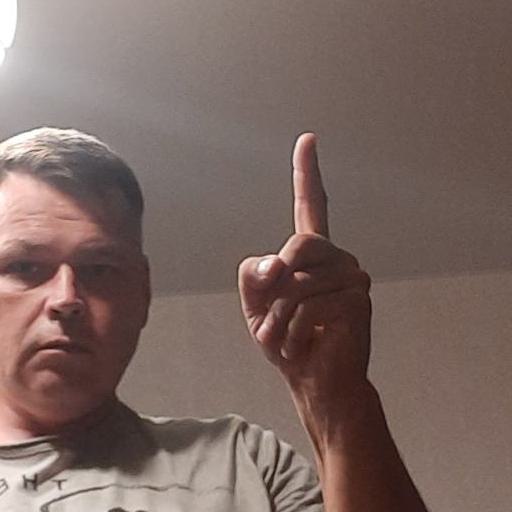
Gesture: one